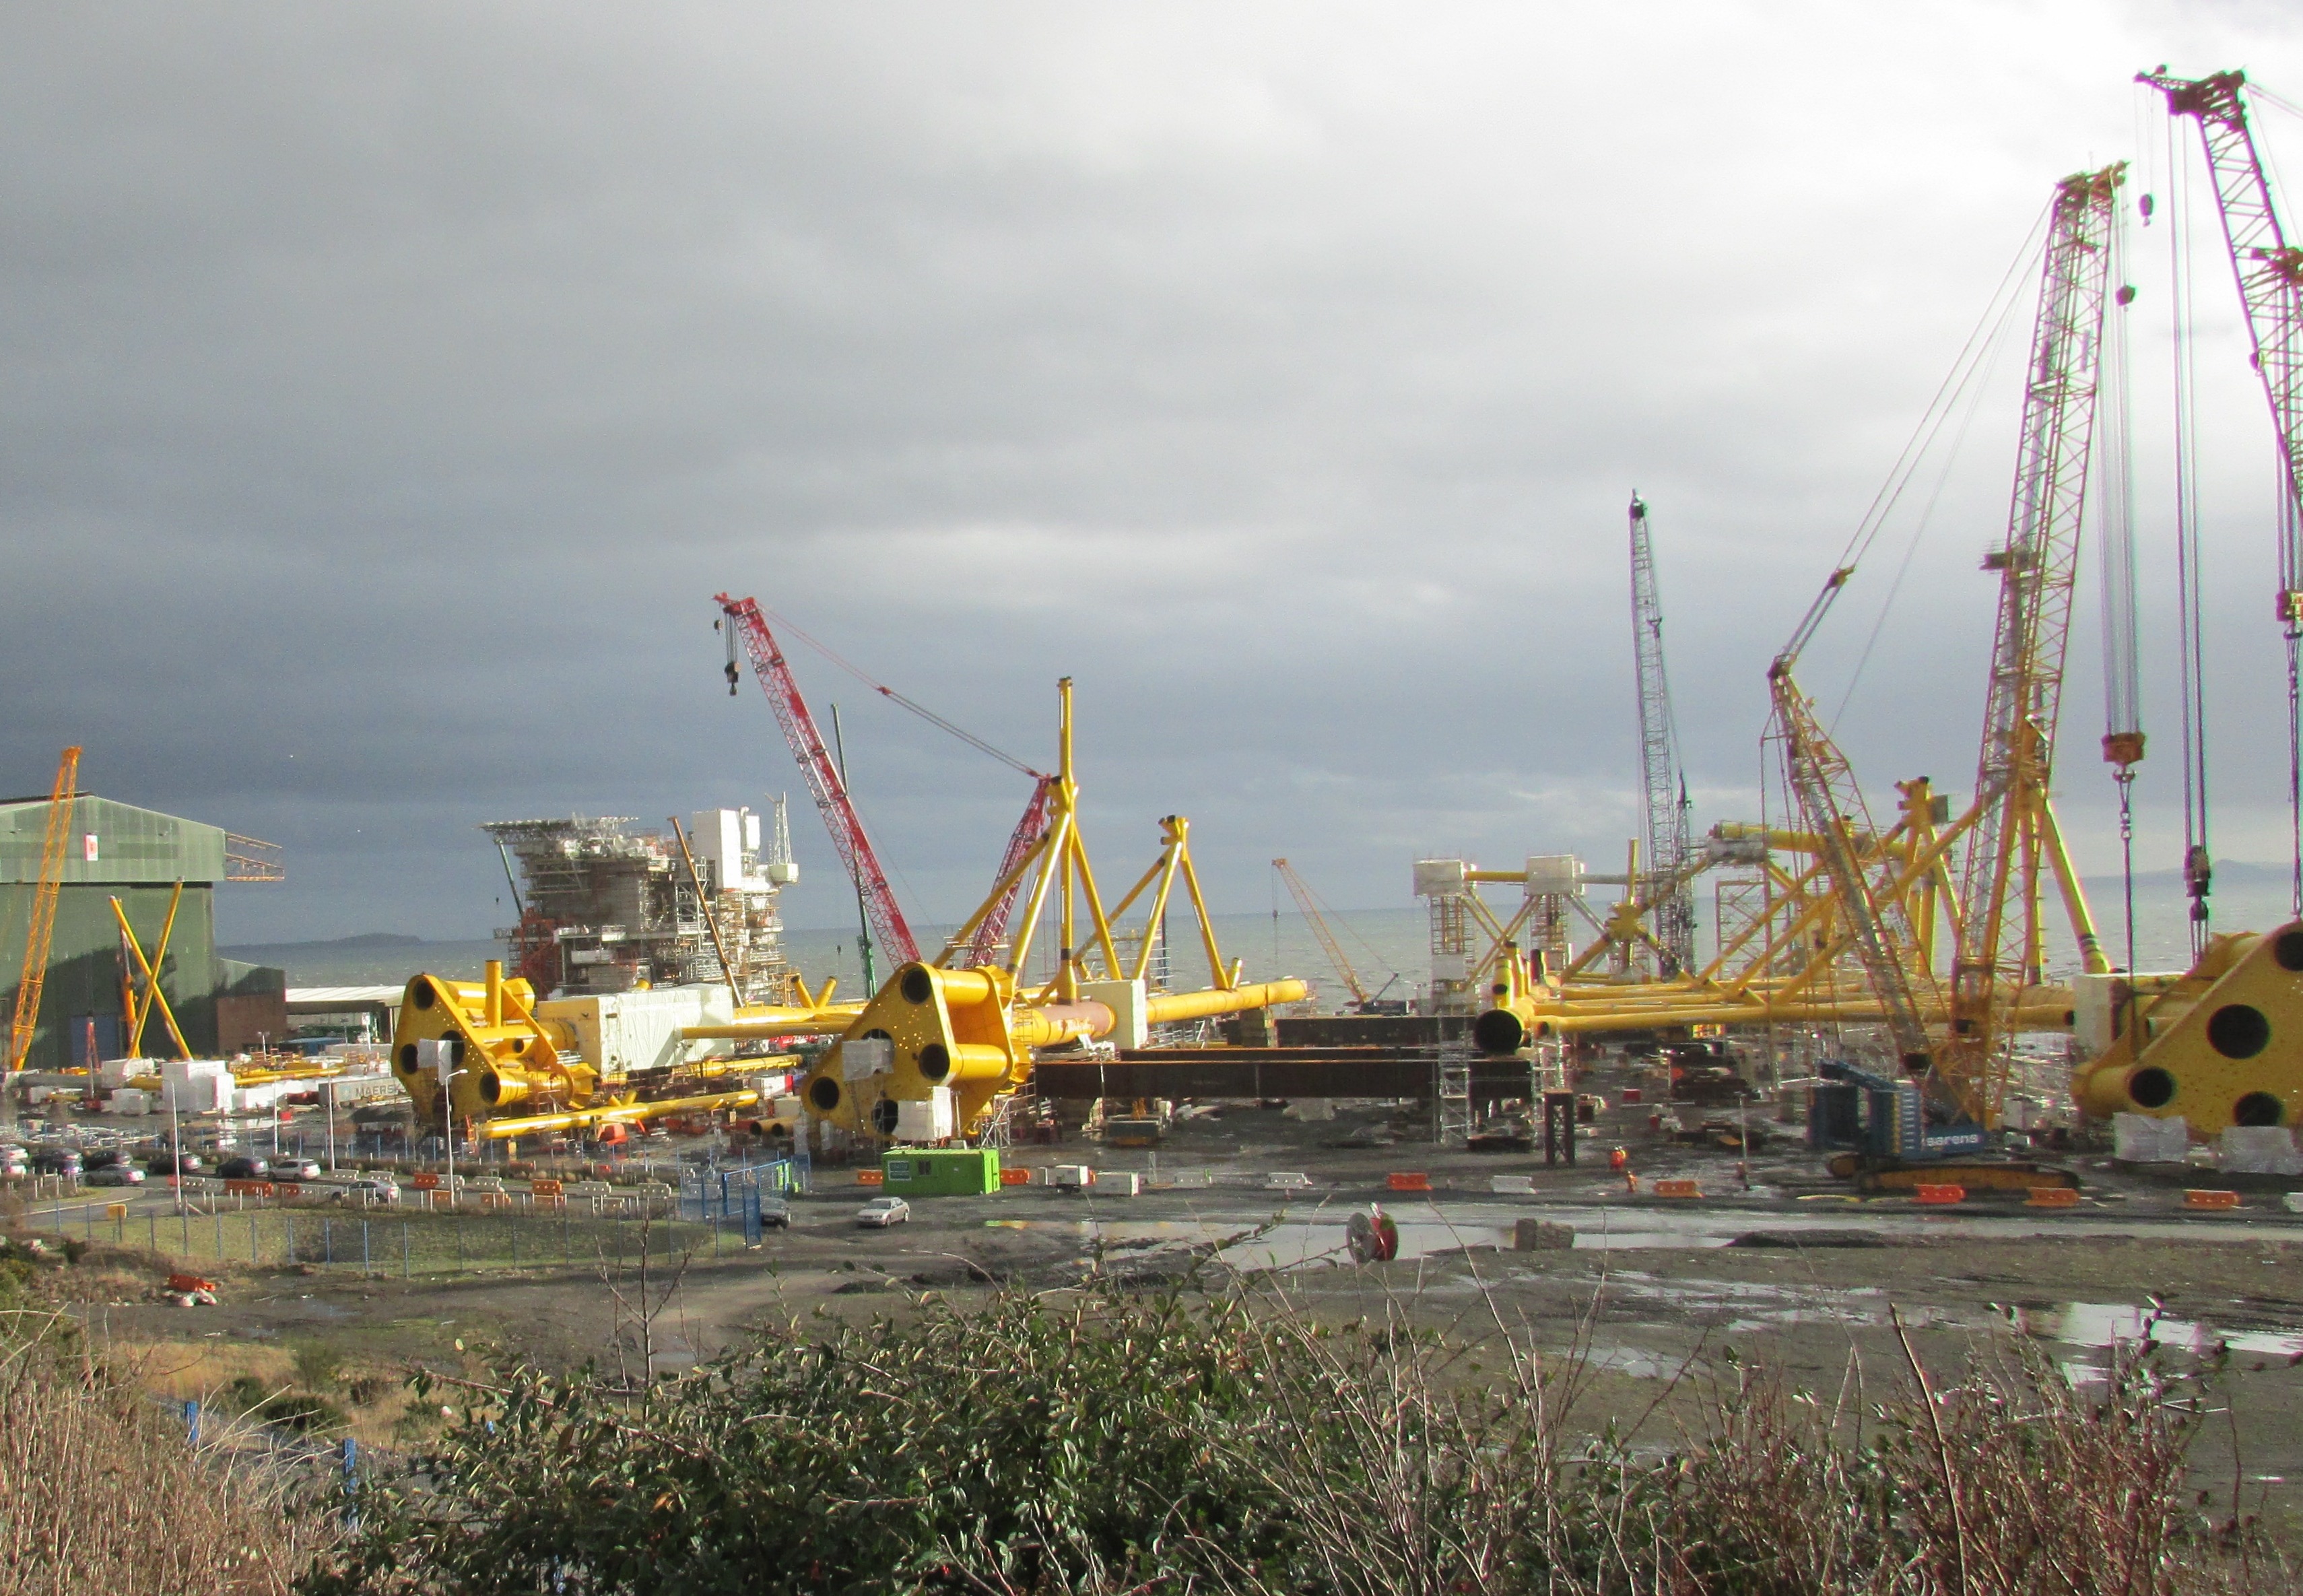
transport, vehicle, harbor, wind turbine, port, infrastructure, shipyard, scotland, crane, shipbuilding, construction equipment, oil field, crane vessel floating, samsung heavy industries, shipbuilding crane, methil